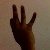
The image shows a hand gesture representing the number 9 in Indian Sign Language.